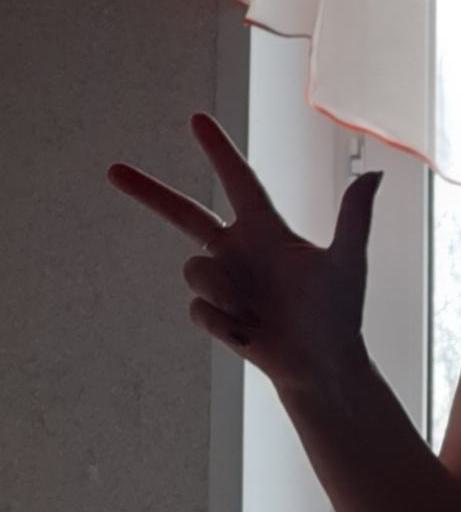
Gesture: three2